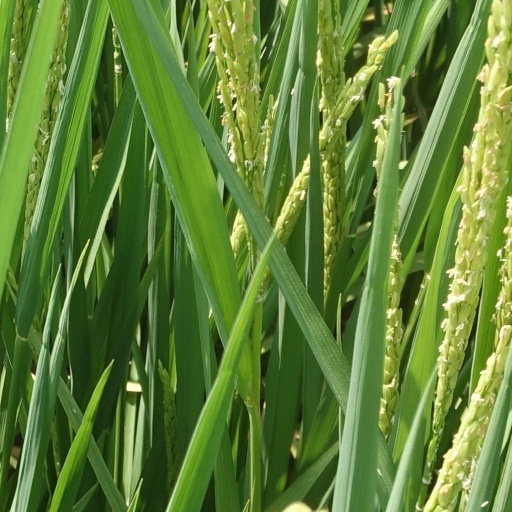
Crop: rice